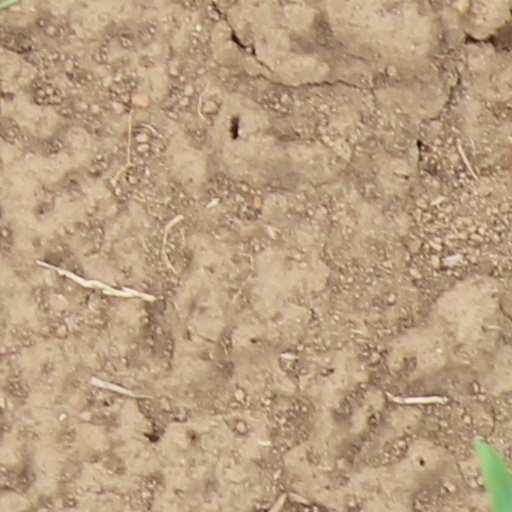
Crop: wheat